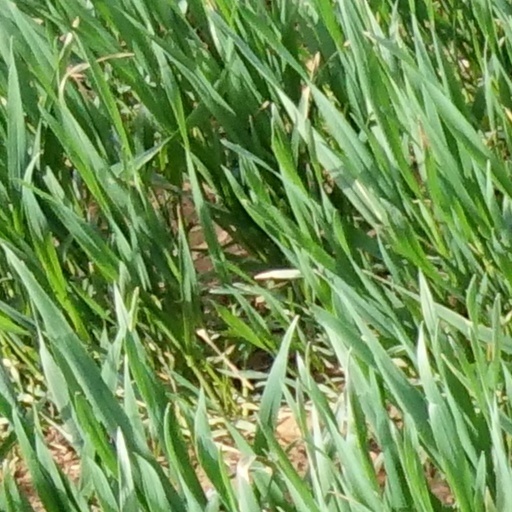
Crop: wheat